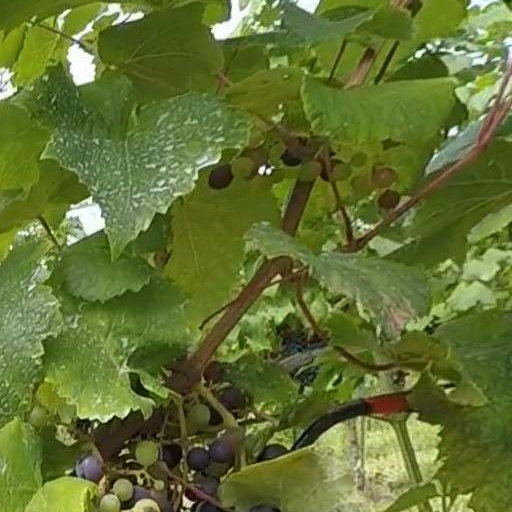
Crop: grape